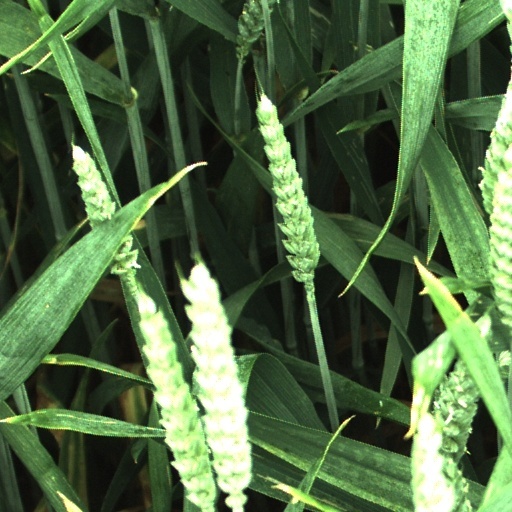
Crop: wheat